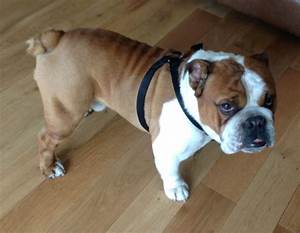
Label: dog